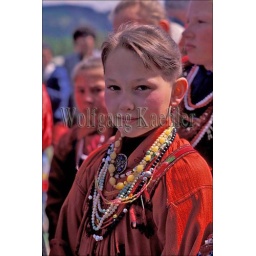
Russia, siberia, near ulan ude, girl in traditional old believer dress